Roman Catholic Archdiocese of Santa Fe

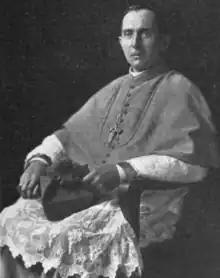
Archbishop Daeger (1921)

Bourgade served as archbishop for nine years. His final annual report to the Vatican showed the archdiocese contained a Catholic population of 167,000 people, 45 churches with resident priests, and 340 missions. Bourgade was in poor health for most of his tenure; to assist him, the Vatican named Reverend John Pitaval from the Diocese of Denver as an auxiliary bishop in Santa Fe in 1902.